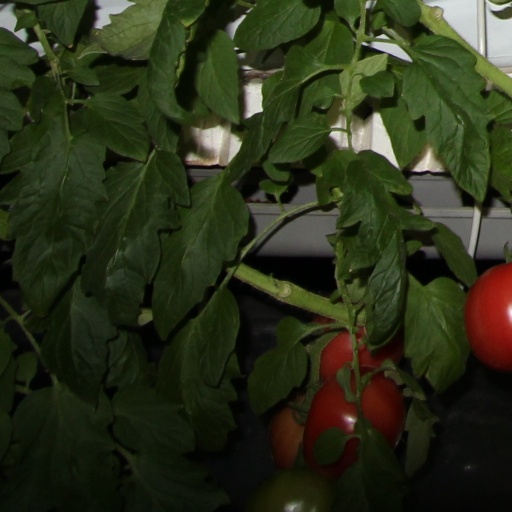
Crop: tomato